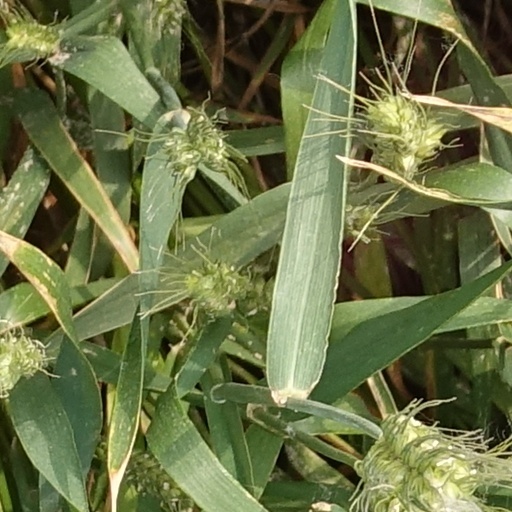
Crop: wheat